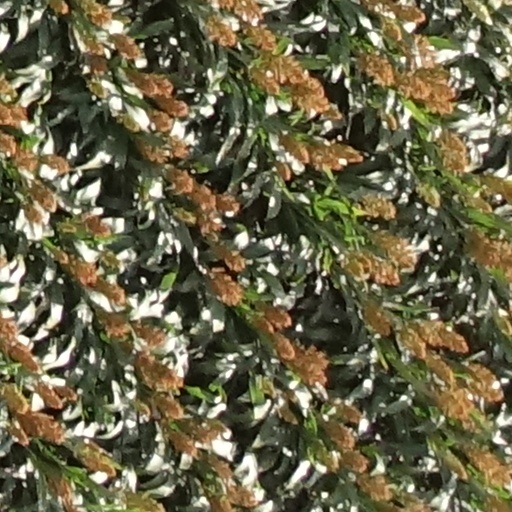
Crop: sorghum